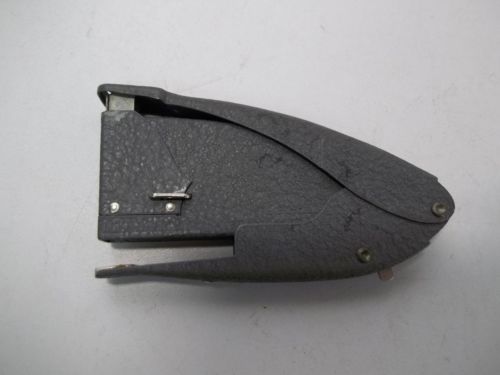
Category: stapler